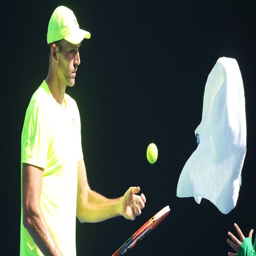
tennis player prevailed in one of the greatest tennis matches ever played .